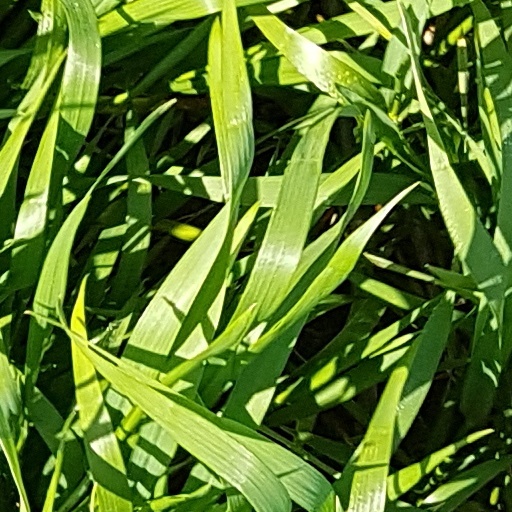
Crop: wheat